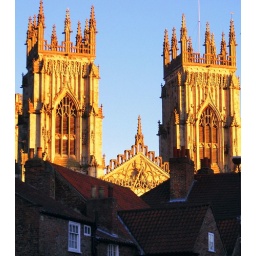
Twin towers of ancient York Minster towering above the roof tops..